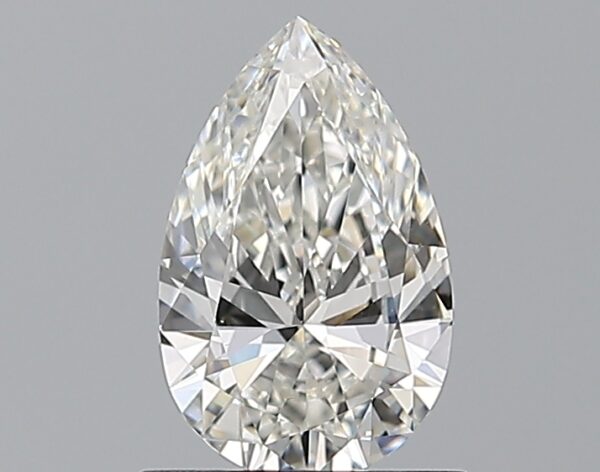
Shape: pear
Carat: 0.8
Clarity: VS1
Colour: G
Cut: VG
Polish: EX
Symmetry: EX
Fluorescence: N
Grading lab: GIA
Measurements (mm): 8.31 x 5.24 x 3.01